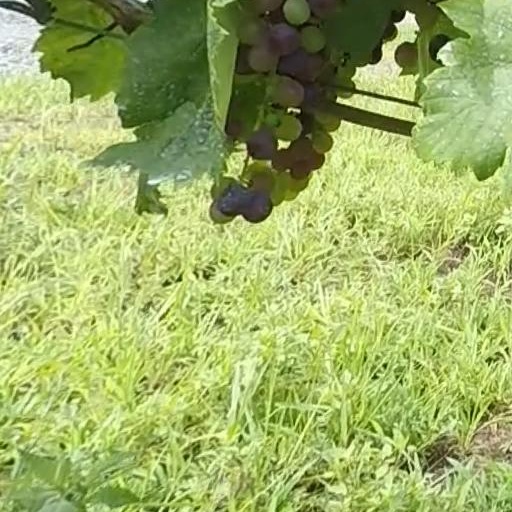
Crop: grape